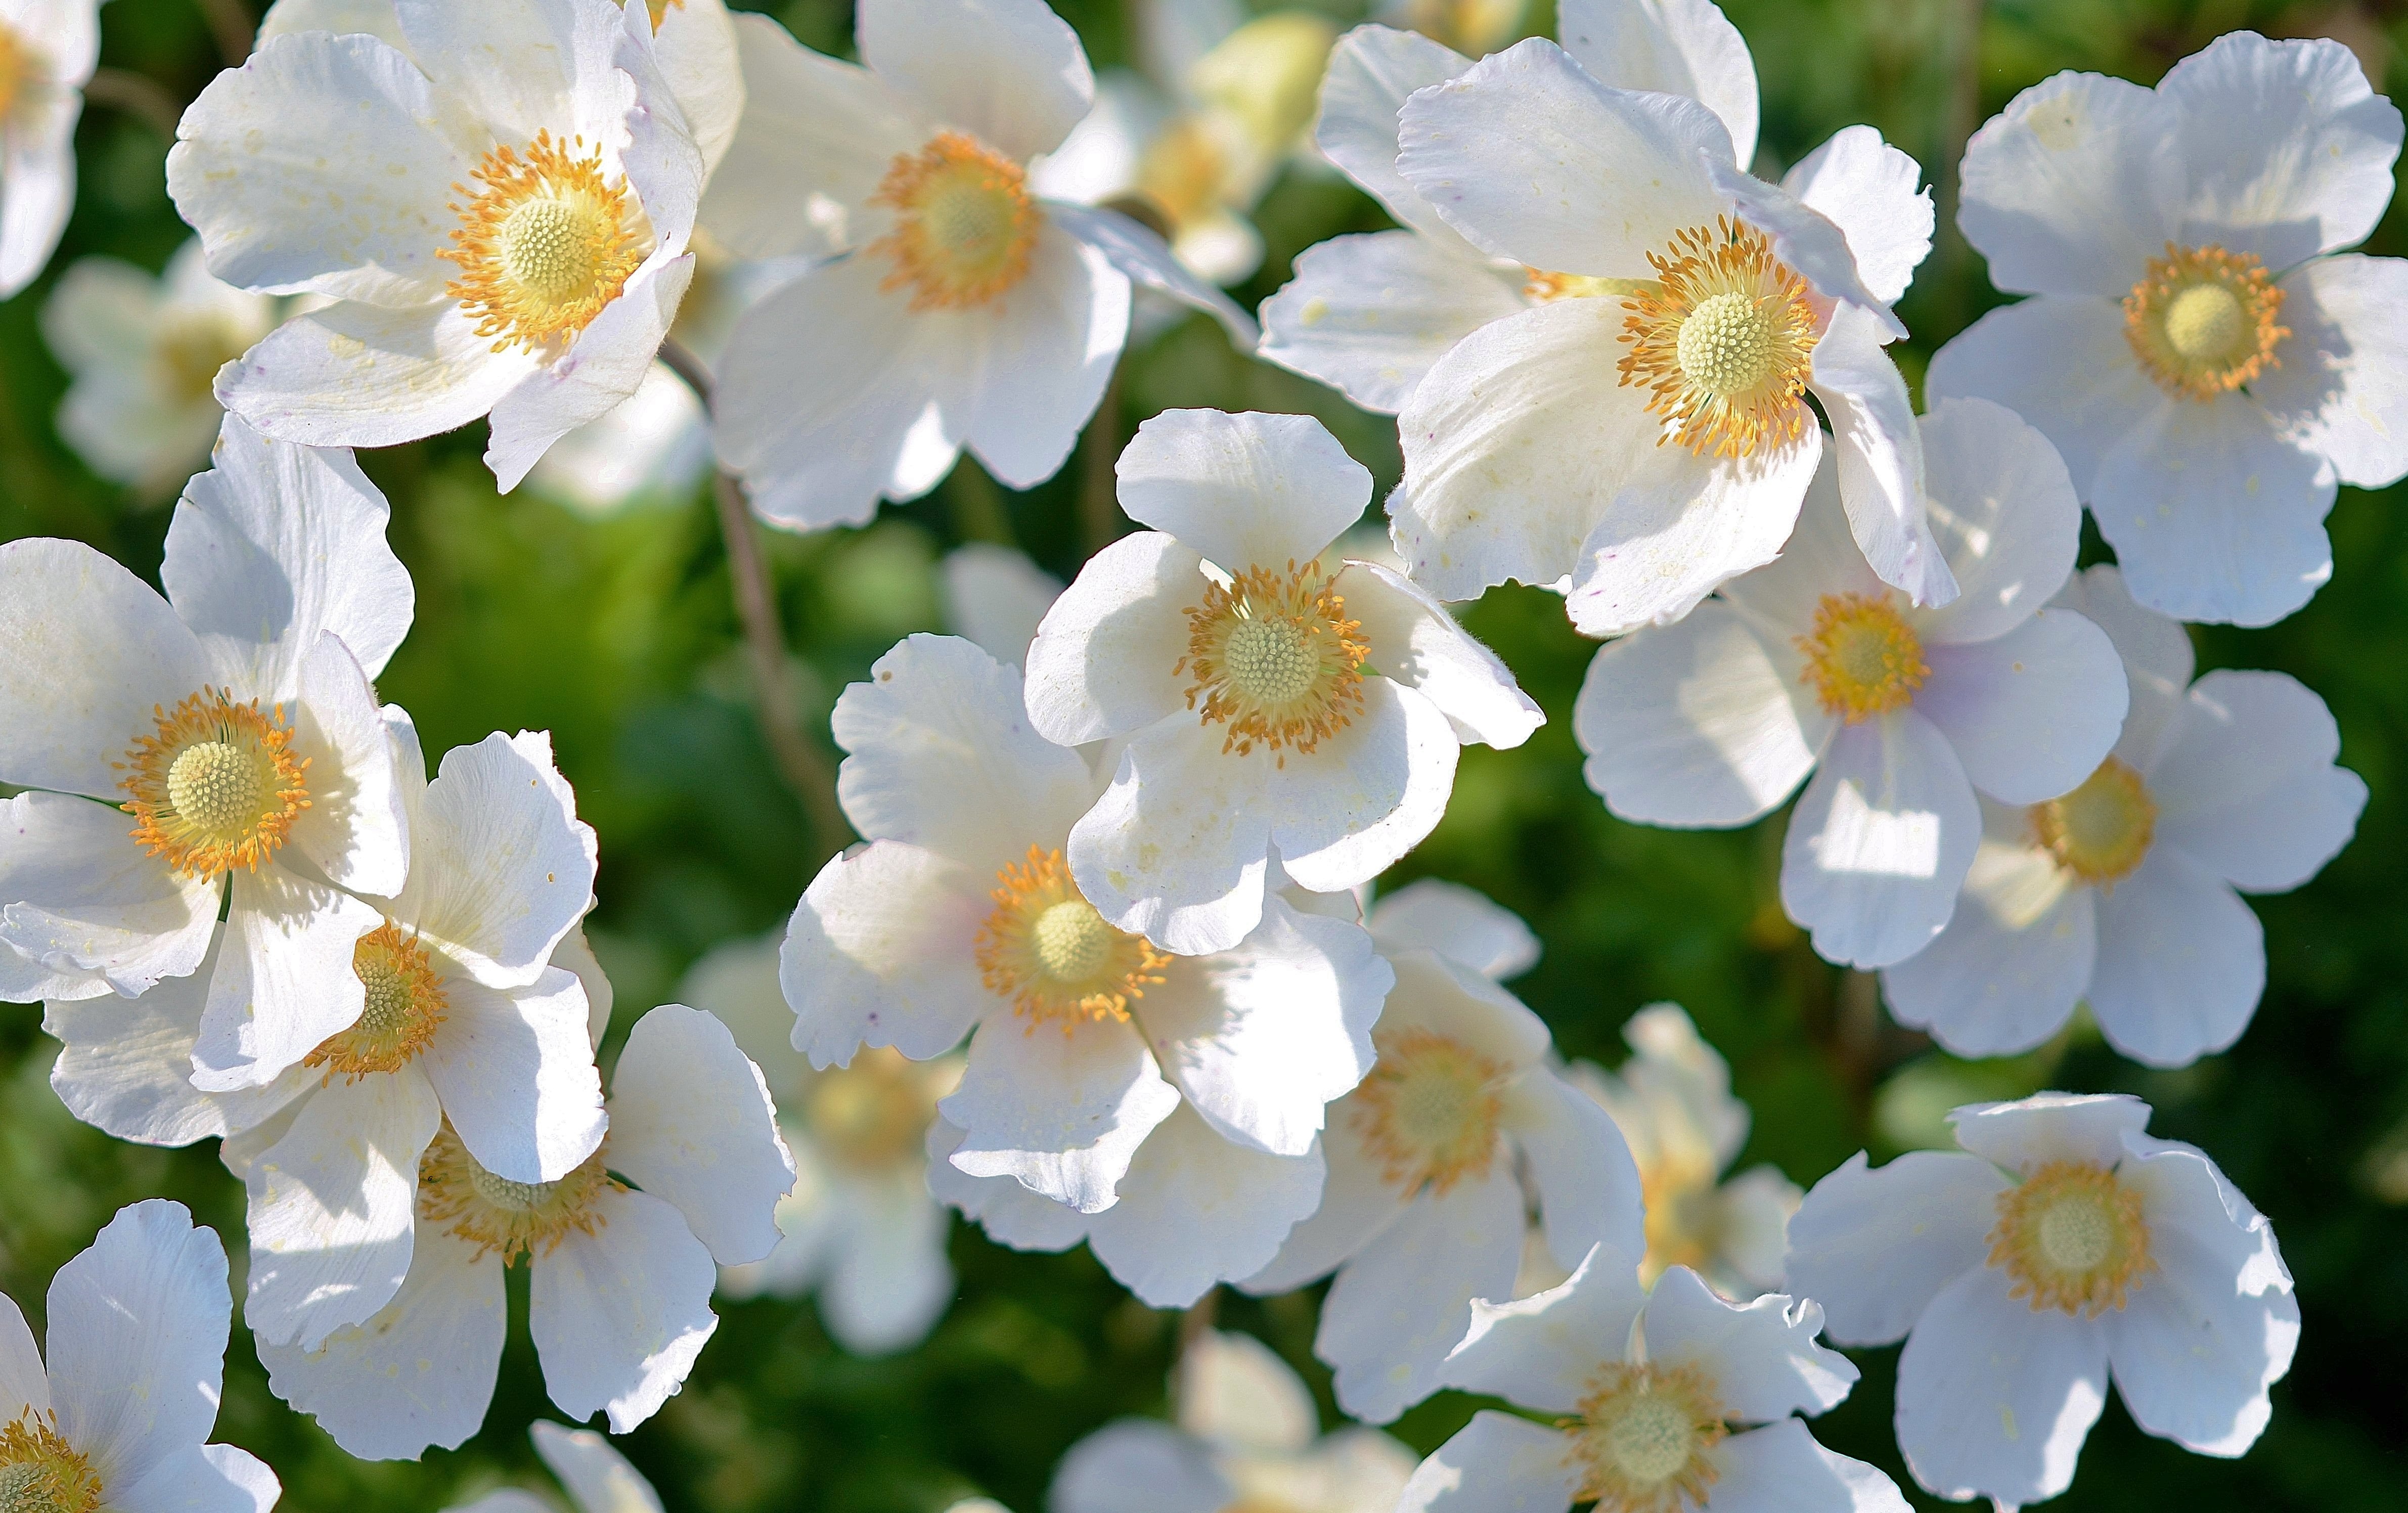
nature, blossom, plant, white, leaf, flower, petal, wildlife, macro, botany, flora, wildflower, flowers, background, macro photography, flowering plant, land plant